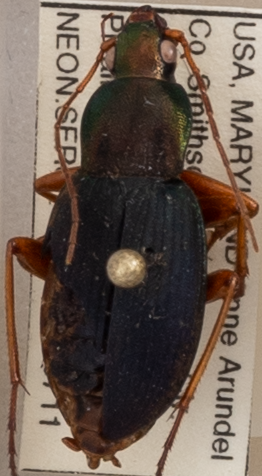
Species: Chlaenius aestivus
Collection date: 2019-07-11
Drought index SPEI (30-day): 0.966
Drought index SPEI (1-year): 2.09
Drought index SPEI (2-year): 1.85